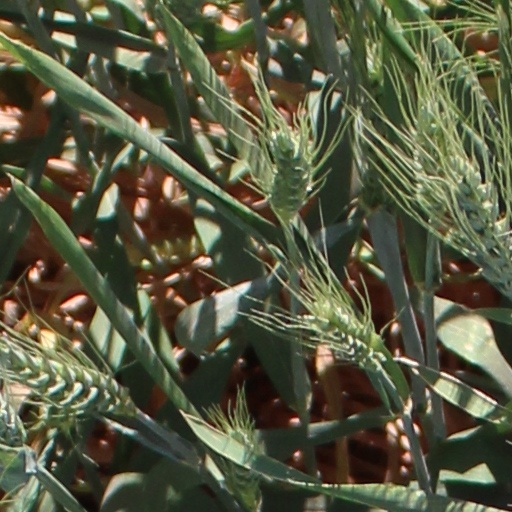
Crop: wheat